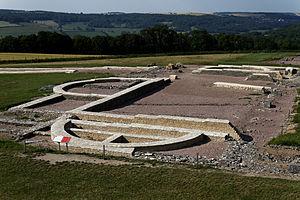
L'archéologie est une discipline scientifique dont l'objectif est d'étudier l'Homme depuis la Préhistoire jusqu’à l'époque contemporaine à travers sa technique grâce à l'ensemble des vestiges matériels ayant subsisté et qu’il est parfois nécessaire de mettre au jour par la fouille. L'ensemble des artéfacts et des écofacts relevant d'une période, d'une civilisation, d'une région, ou d'un peuplement donné, s'appelle culture archéologique. Cette culture matérielle est avant tout un concept basé sur l'assemblage de vestiges retrouvés dans des espaces et dans des chronologies contingentes, sur un même site, ou dans une même région, par exemple. On peut alors parler, pour désigner un ensemble cohérent, de culture archéologique.
Le mont Auxois est le site du siège d'Alésia, usuellement présumé à l'issue de nombreux débats.
Le siège d'Alésia est une bataille décisive de la fin de la guerre des Gaules qui voit la défaite d'une coalition de peuples gaulois menée par Vercingétorix face à l'armée romaine de Jules César. Elle se déroule entre les mois de juillet et de septembre 52 av. J.-C.